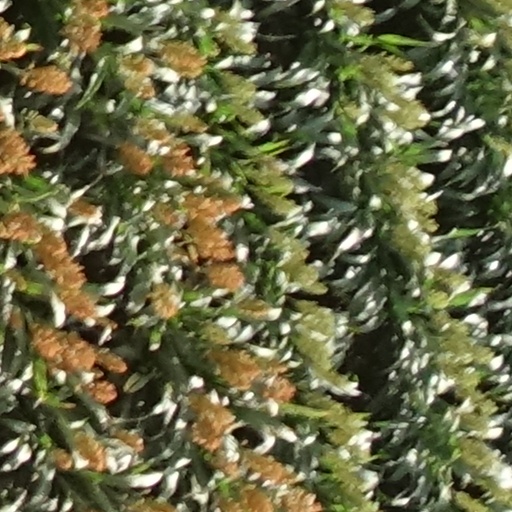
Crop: sorghum